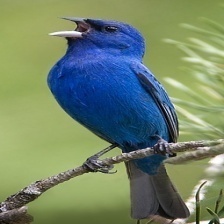
Species: INDIGO BUNTING
Scientific name: PASSERINA CYANEA
ImageNet parent category: indigo_bunting